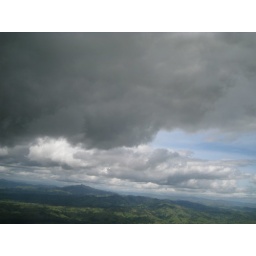
Dark clouds hovering over Denarau island ..... not a good sign